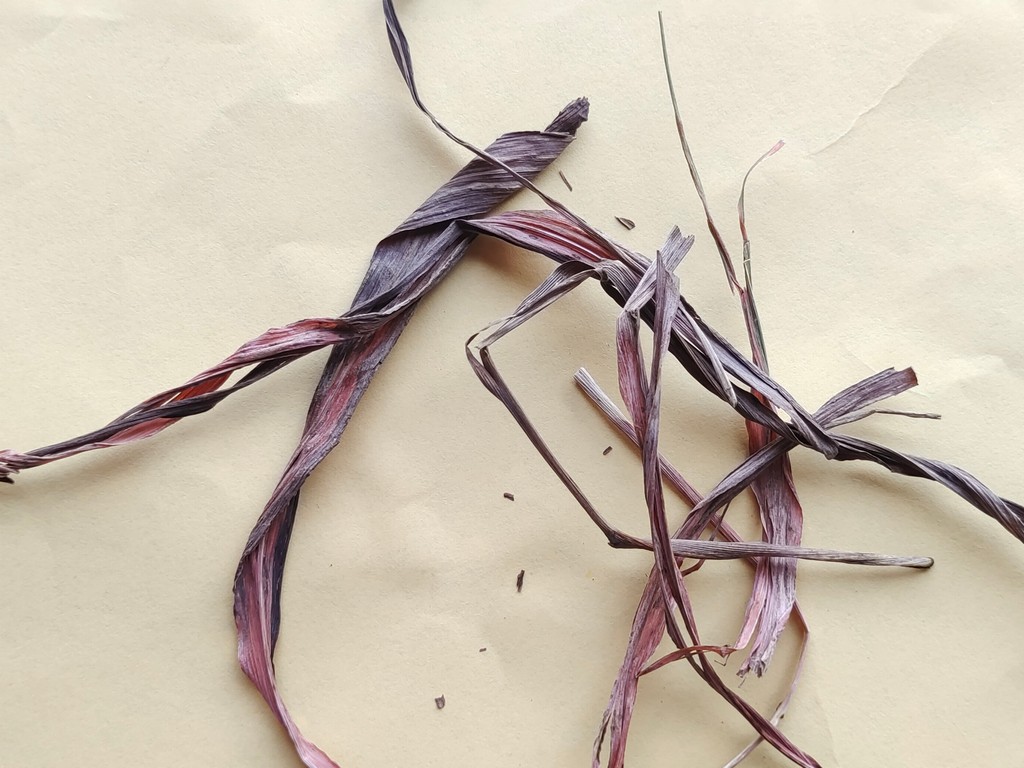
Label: Dried